Abdication of Margrethe II

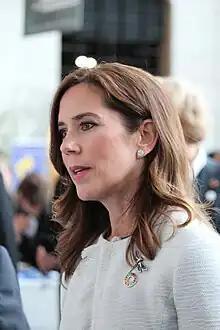
Crown Princess Mary became the first Australian-born queen consort of a European country upon her husband's accession as king

Margrethe II abdicated as Queen of Denmark on 14 January 2024, the 52nd anniversary of her accession, being the first voluntary abdication of a Danish monarch since that of Eric III in 1146.